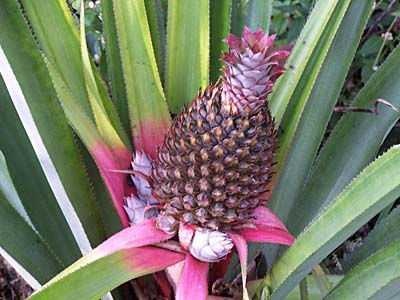
Label: Pineapple